Indian Institute of Management Bangalore

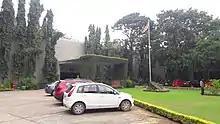
Entrance to the Academic Block

The design of IIMB campus was led by the famous architect B.V. Doshi, , the 2018 Pritzker Architecture Prize laureate, RIBA 2022 Royal Gold Medal recipient and Padma Bhushan awardee. He had worked with the pioneering Swiss-French architect Le Corbusier in Paris, and had also later assisted the renowned Estonian-American architect Louis Kahn, in designing IIMA buildings. He had also founded and designed the renowned School of Architecture in 1966. His firm, the erstwhile M/s Stein, Doshi, & Bhalla, aided by "M/s Kanvinde & Rai", was commissioned to design the campus of the newly established institute. The design was inspired by the 16th-century historic city of Fatehpur Sikri near Agra, and the 13th-century Meenakshi Temple in Madurai, along with the lush gardens of Bangalore, also known as the "Garden City of India". The first director, N.S. Ramaswamy, had asked Doshi to create a campus to reflect the ethos of the Bangalore city - "green and alive ["sic"]".